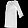
Label: Dress